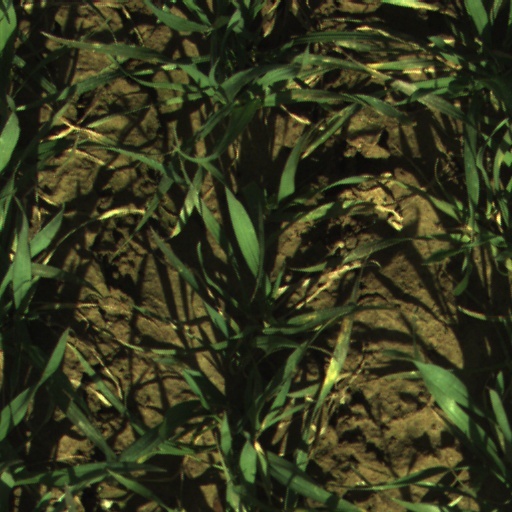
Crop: wheat